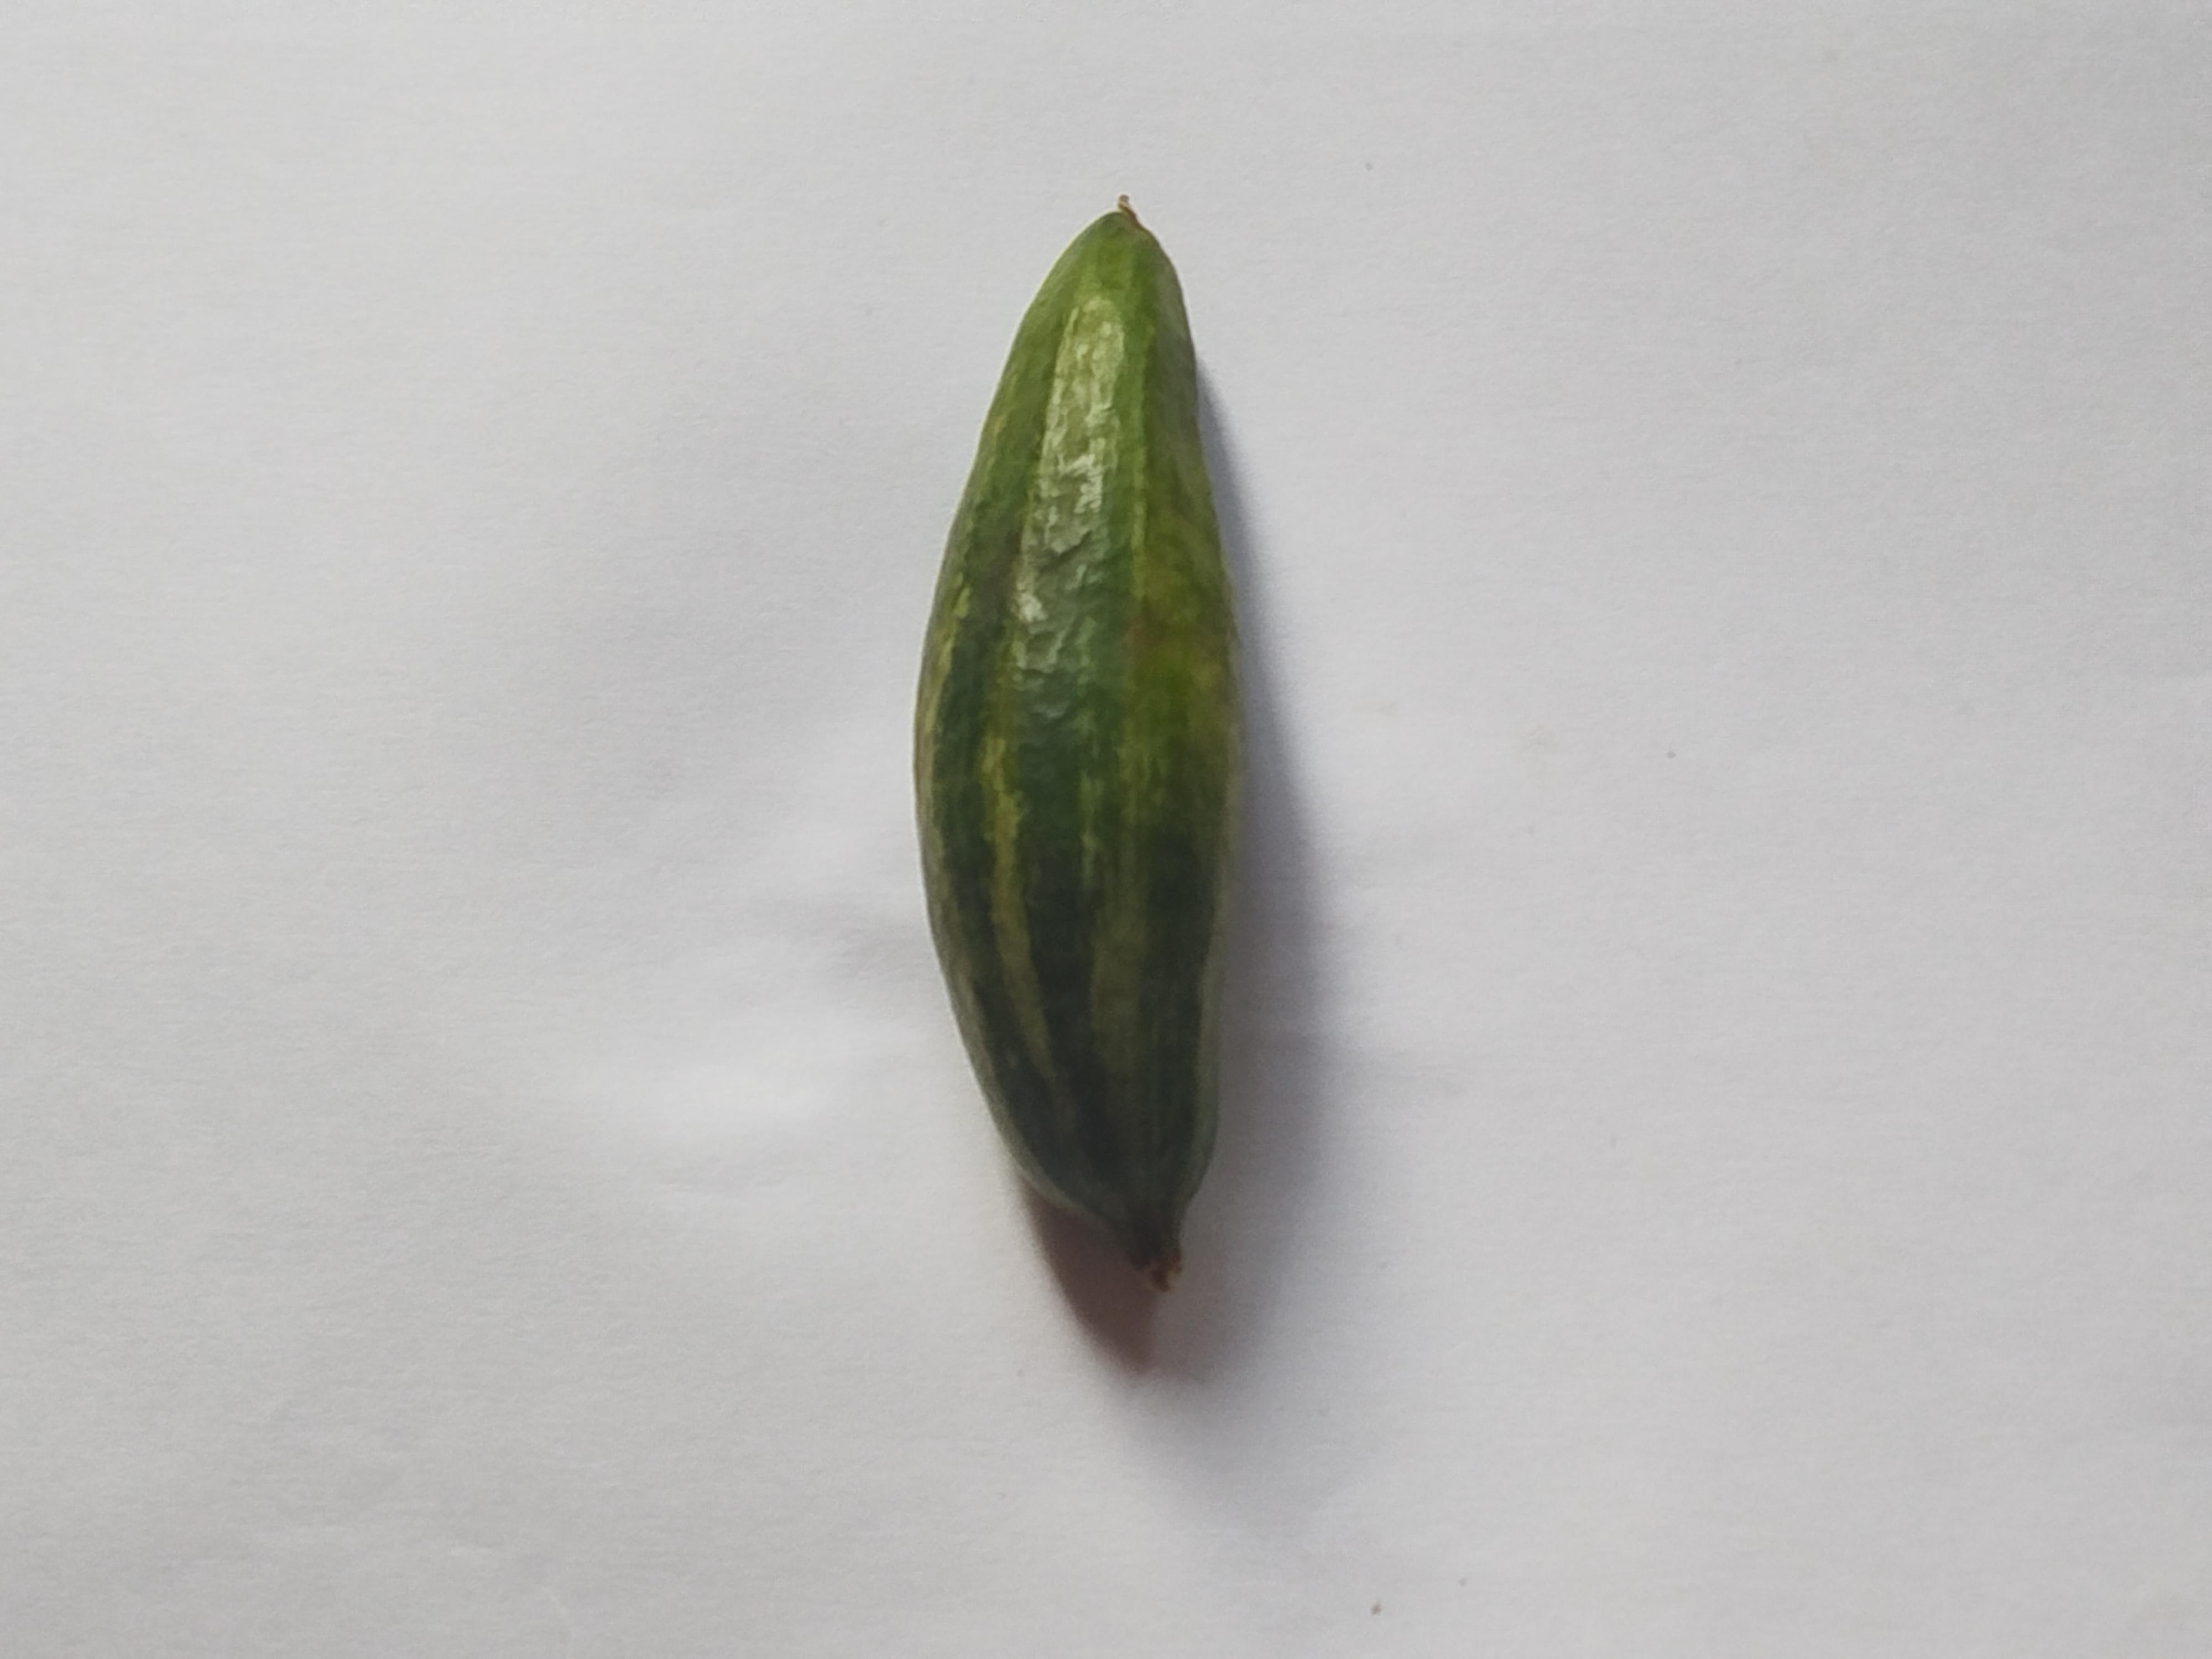
Label: Pointed gourd